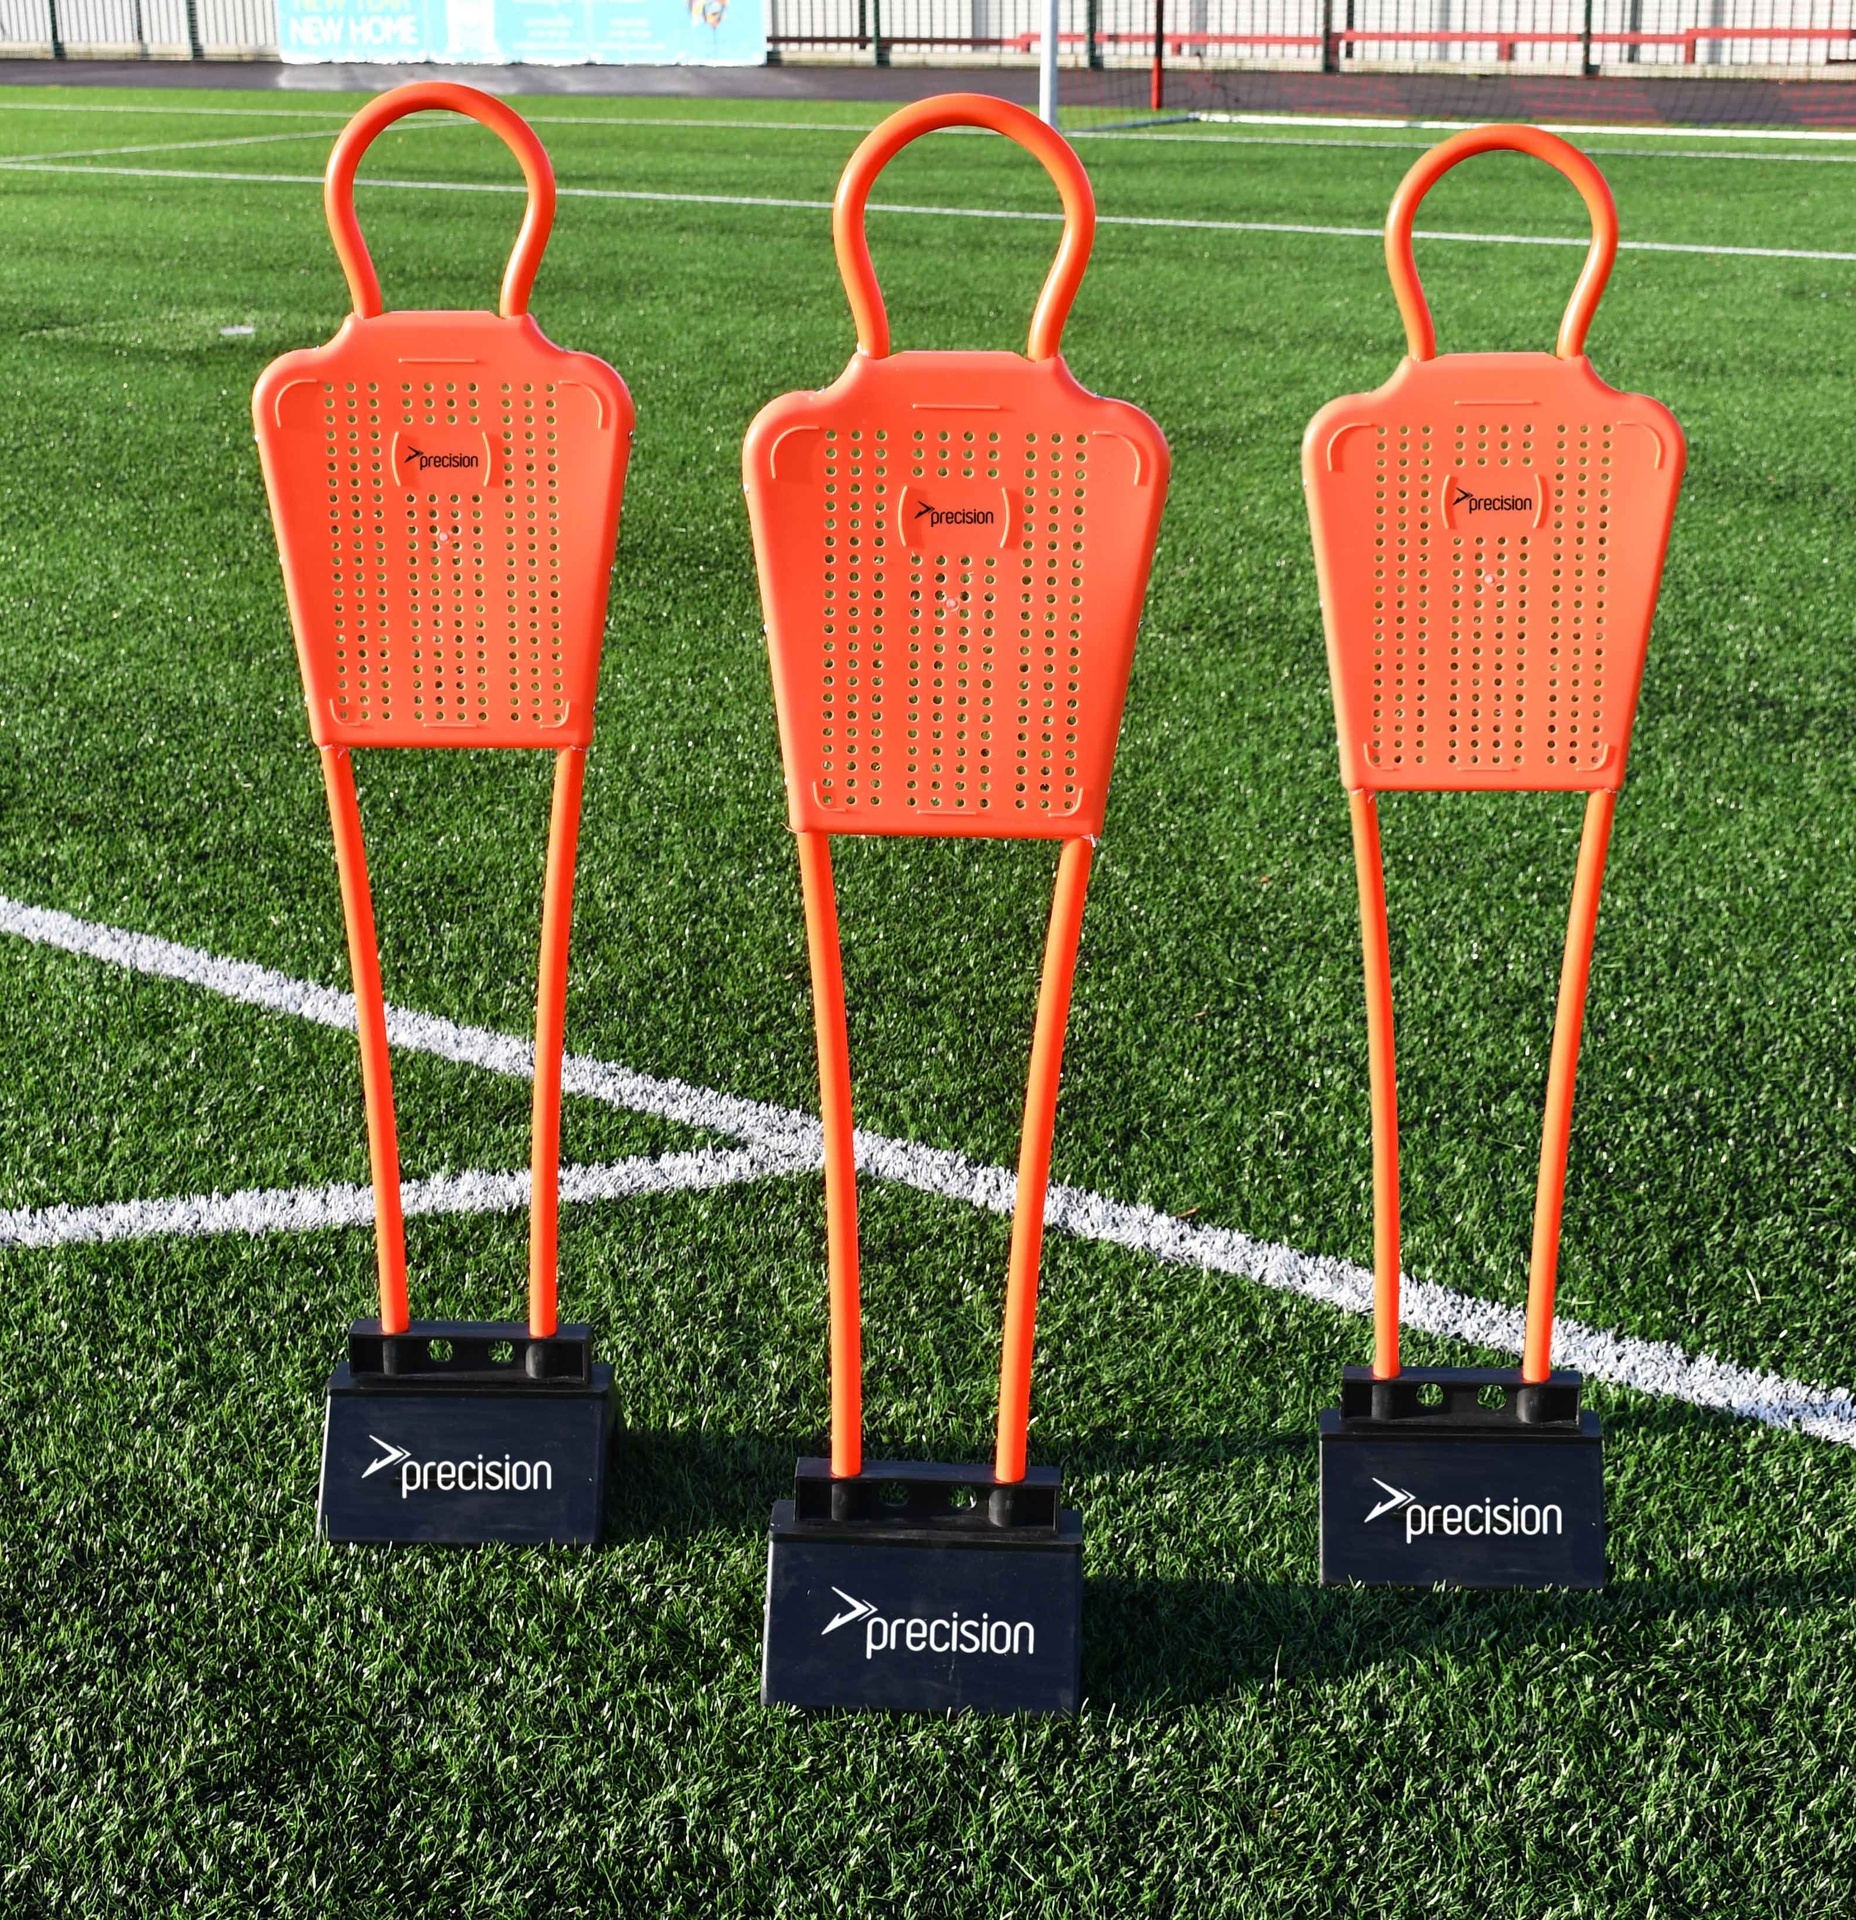
Precision Mini Mannequins (set of 3)
Precision Mini Mannequins (set of 3) are perfect for use at Junior level. Ideal for free kick training, slalom, dribbling, goalkeeper exercises, tactical player positioning etc Features: Durable and strong on impact with the ball 2 galvanised steel spikes on the base allow easy positioning on the grass. Fits rubber mini mannequin base for astro turf and hard surfaces Height: 122cm (4ft)/ With base: 135cm (4ft 4”) Width: 34cm Colour: Fluo Orange Set of 3 with carry bag BASES NOT INCLUDED
Brand: Precision Training
Category: Sporting Goods > Athletics > Soccer > Soccer Training Aids > Soccer Training Mannequins